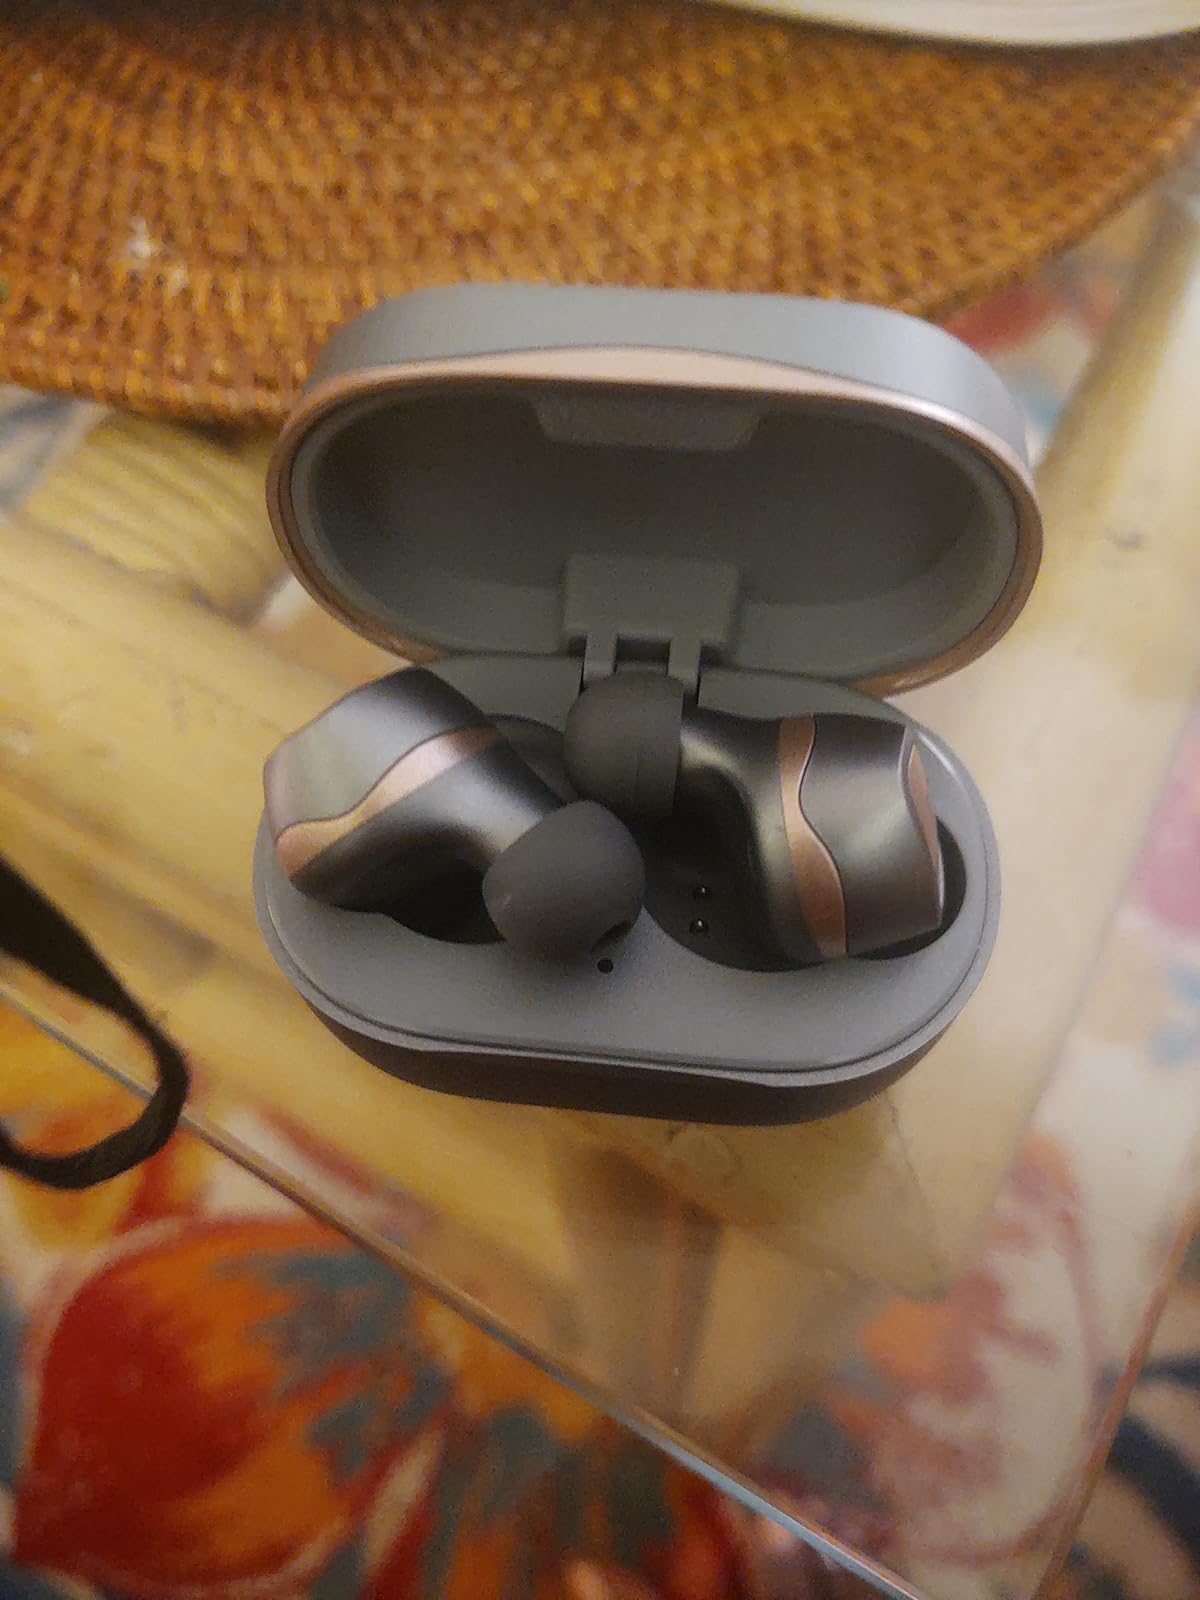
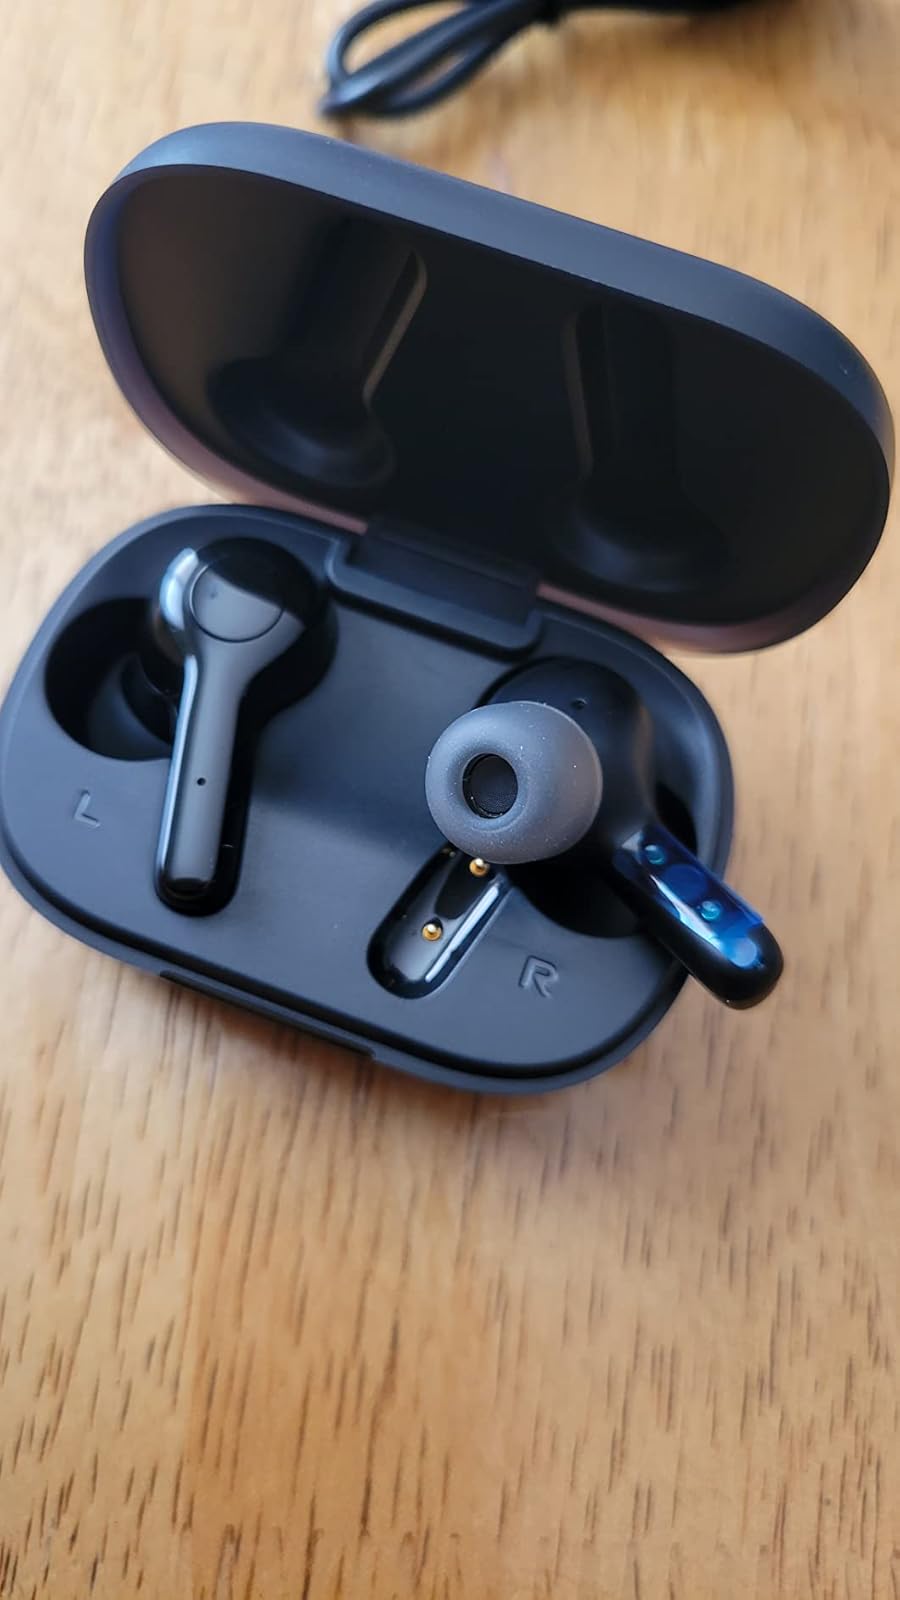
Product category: earbuds
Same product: no